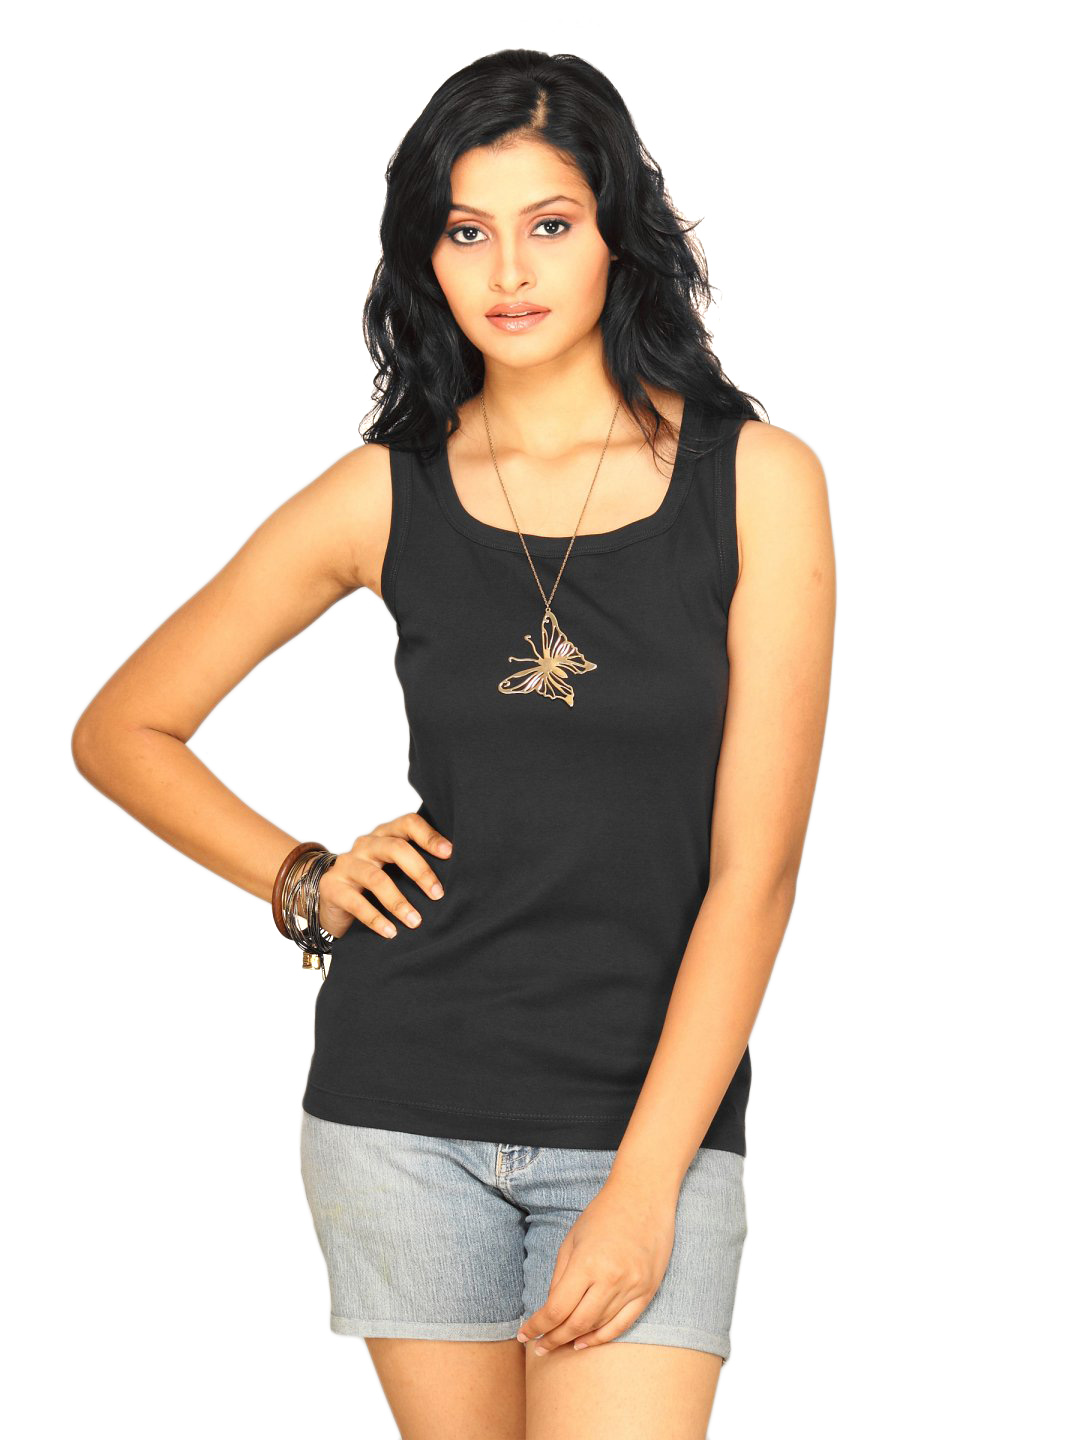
s.Oliver Women Black Tank  Top
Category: Apparel / Topwear / Tops
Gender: Women
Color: Black
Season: Summer 2011
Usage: Casual